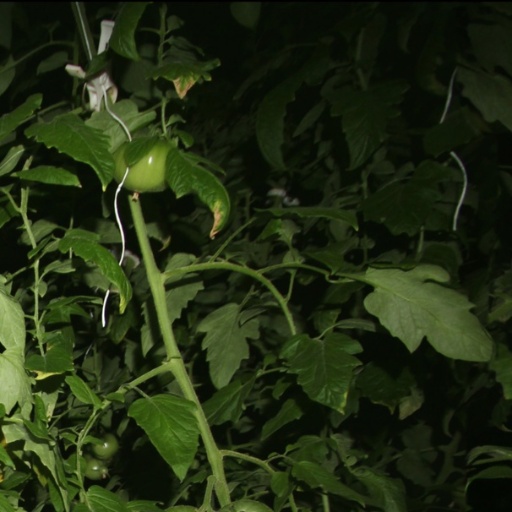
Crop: tomato